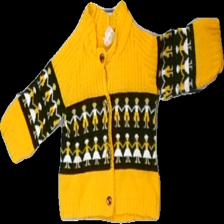
View: front
Type: Cardigan
Category: Children
Brand: Not in the list
Brand text on label: we like your baby
Colors: Brown, Yellow, White
Material: 100% acrylic
Pattern: Other
Cut: Regular
Size: 68
Season: All
Trend: 70s
Price range: <50
Recommended usage: Reuse
Description: gul stickad kofta med människor på, nopprig
Comment: vintage